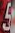
Number: 5